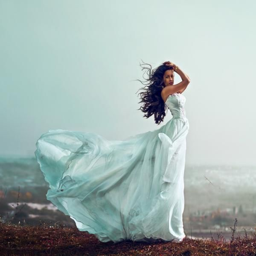
be still : there is no longer any need of comment .